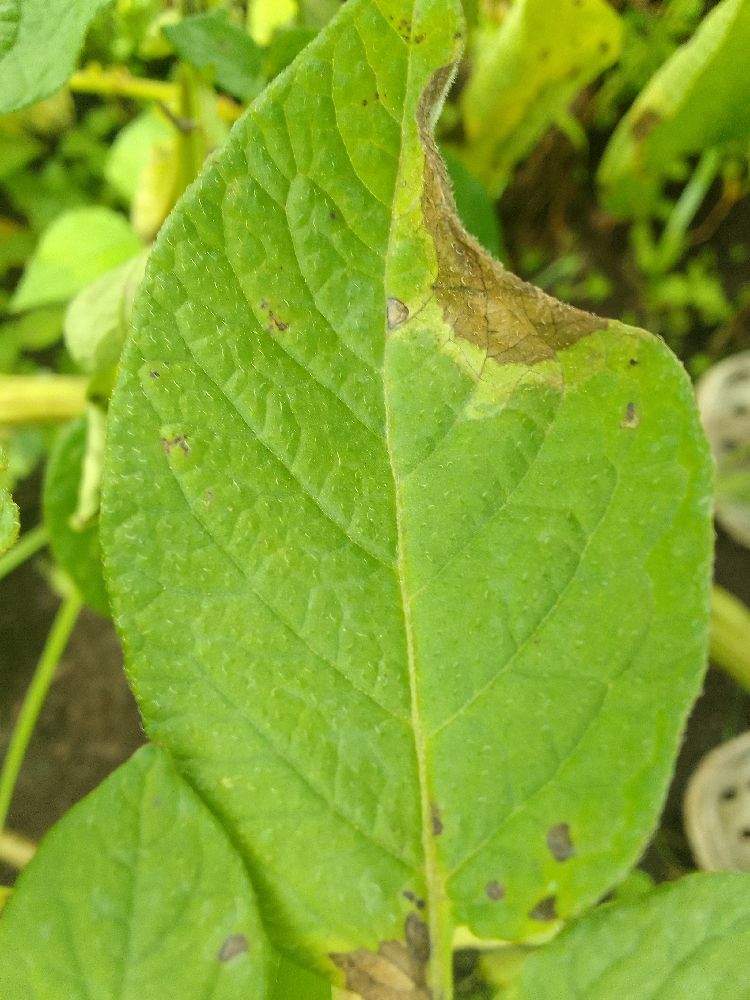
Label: Late blight